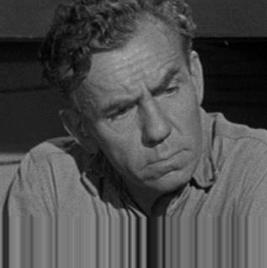
Age: 50